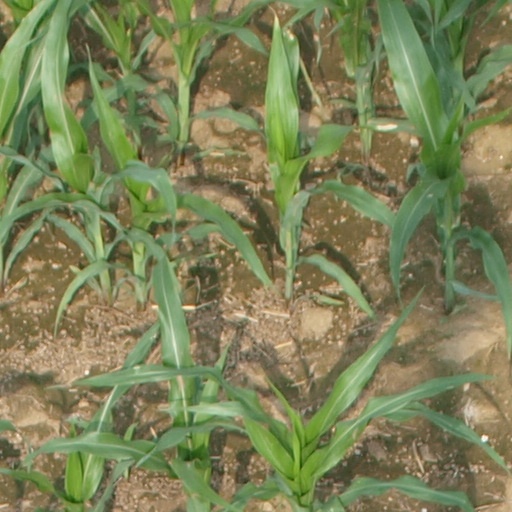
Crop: maize; corn